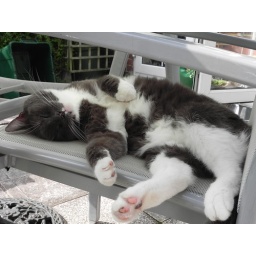
My beautiful cat Oscar relaxing in the garden on MY chair !!